History of Cerreto Sannita

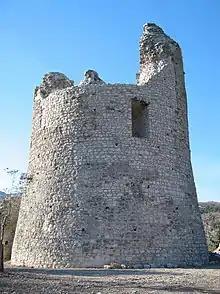
The ruins of the medieval keep, one of the few visible remains of old Cerreto.

It is widely believed among historians that Cominium was razed to the ground by the Saracens - who between 846 and 847 destroyed nearby Telesia - and that the survivors of "Cominium" together with some Telesinians founded a new town in a better defendable location.